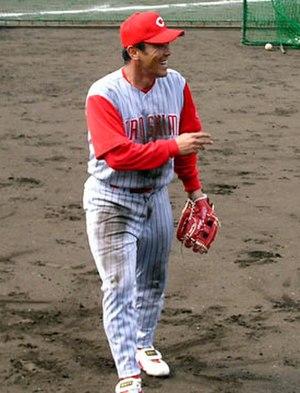
Takuya Kimura, né le 15 avril 1972 dans la préfecture de Miyazaki et mort le 8 avril 2010 à Hiroshima, est un joueur de baseball japonais.